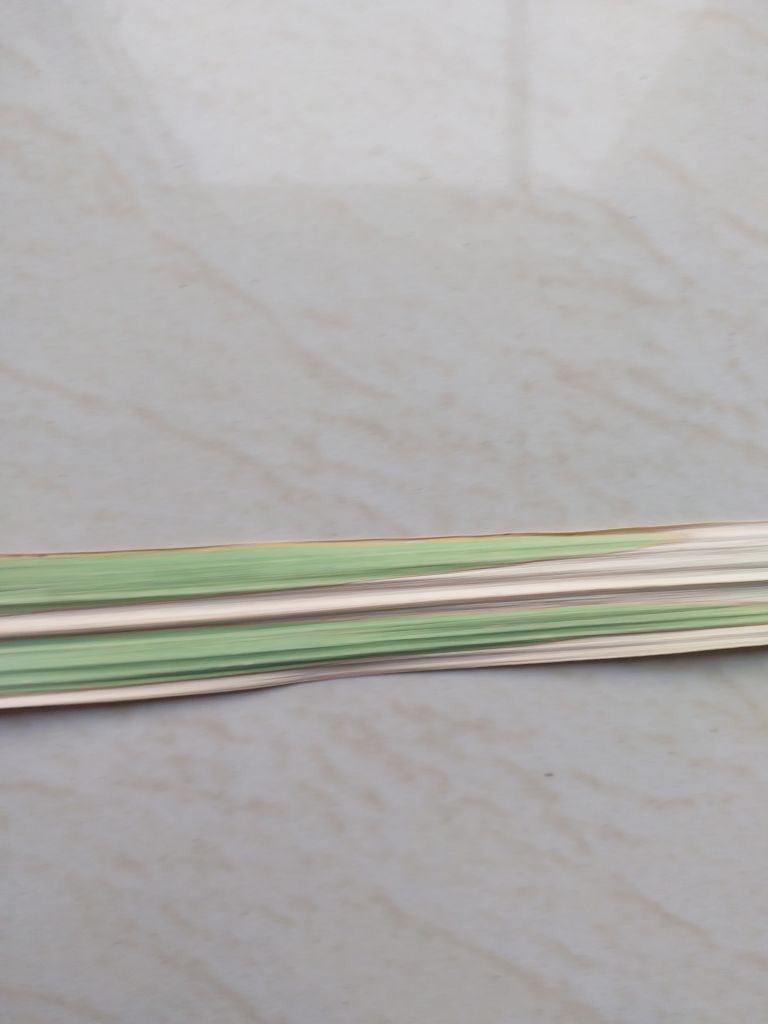
Label: BrownRust